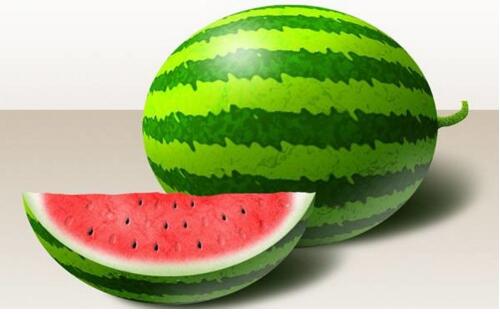
Label: trash